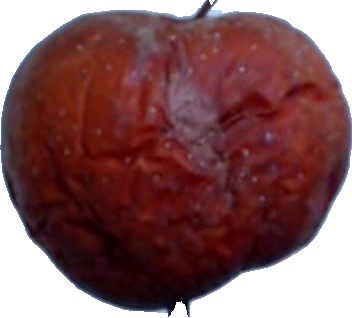
Label: apple_rotten_1